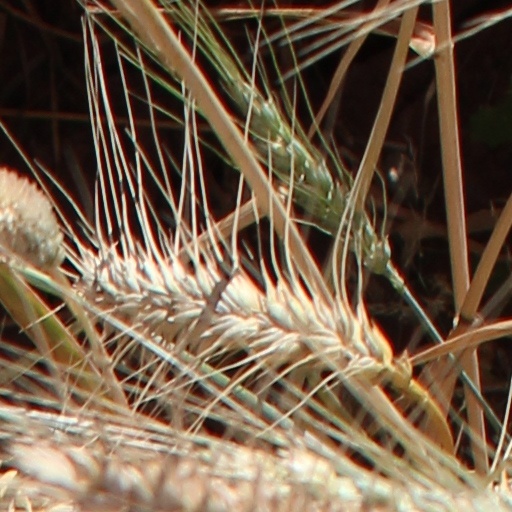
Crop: wheat